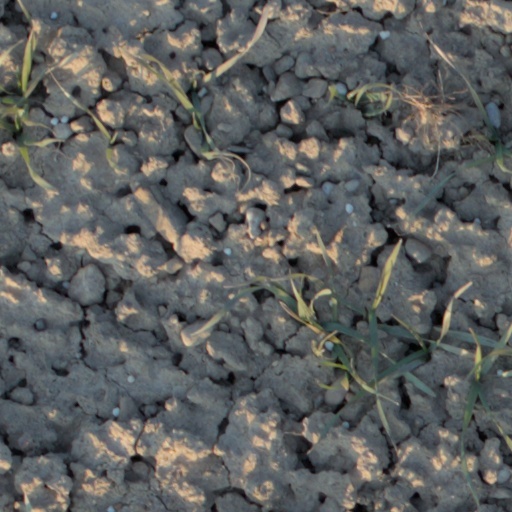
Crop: wheat